Arctia virginalis

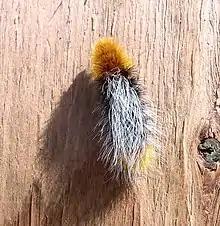
Caterpillar

This species was formerly a member of the genus "Platyprepia", but was moved to "Arctia" along with the species of the genera "Acerbia", "Pararctia", "Parasemia", and "Platarctia".